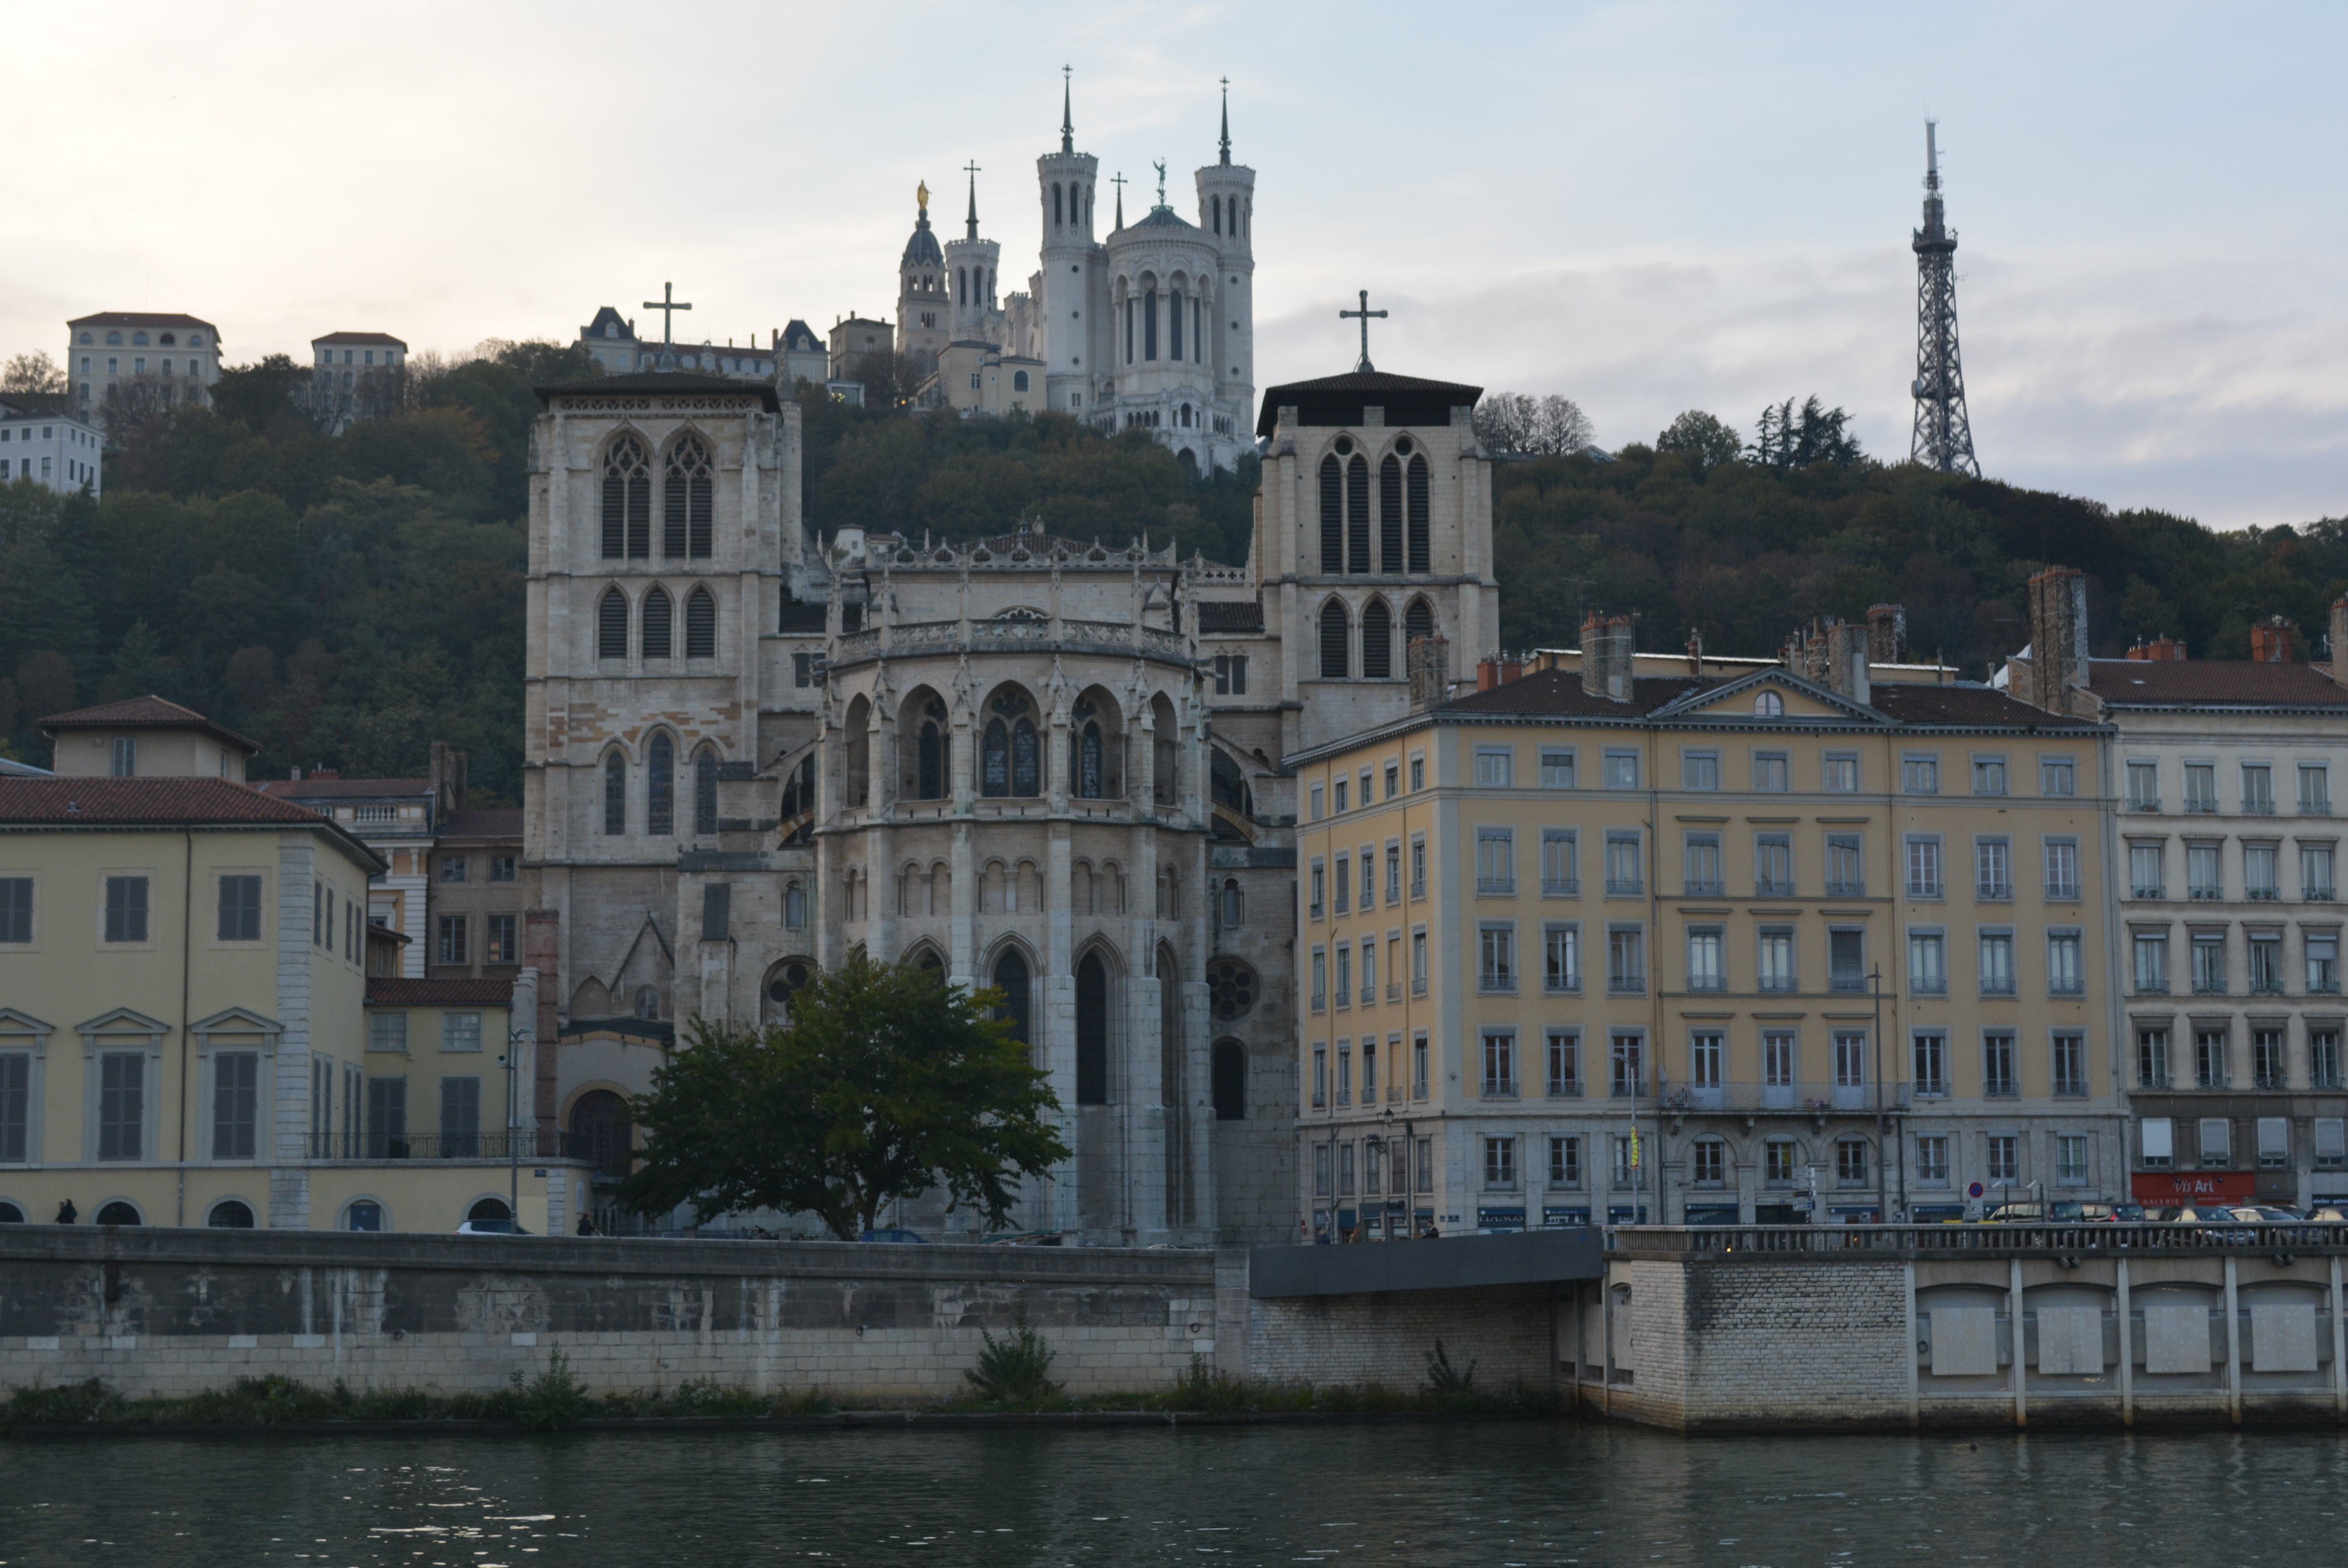
architecture, building, chateau, palace, city, cityscape, landmark, cathedral, waterway, buildings, lyon, facades, tours